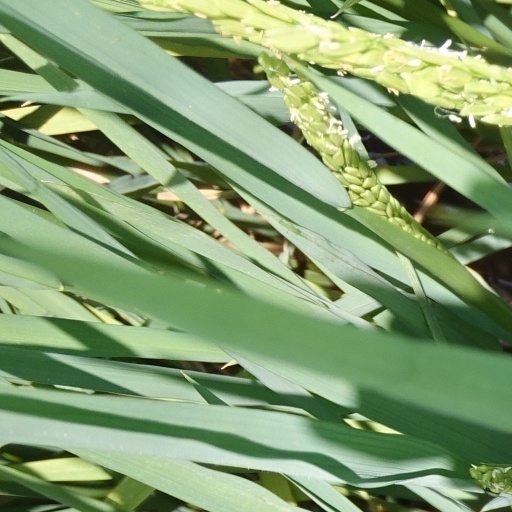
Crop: rice